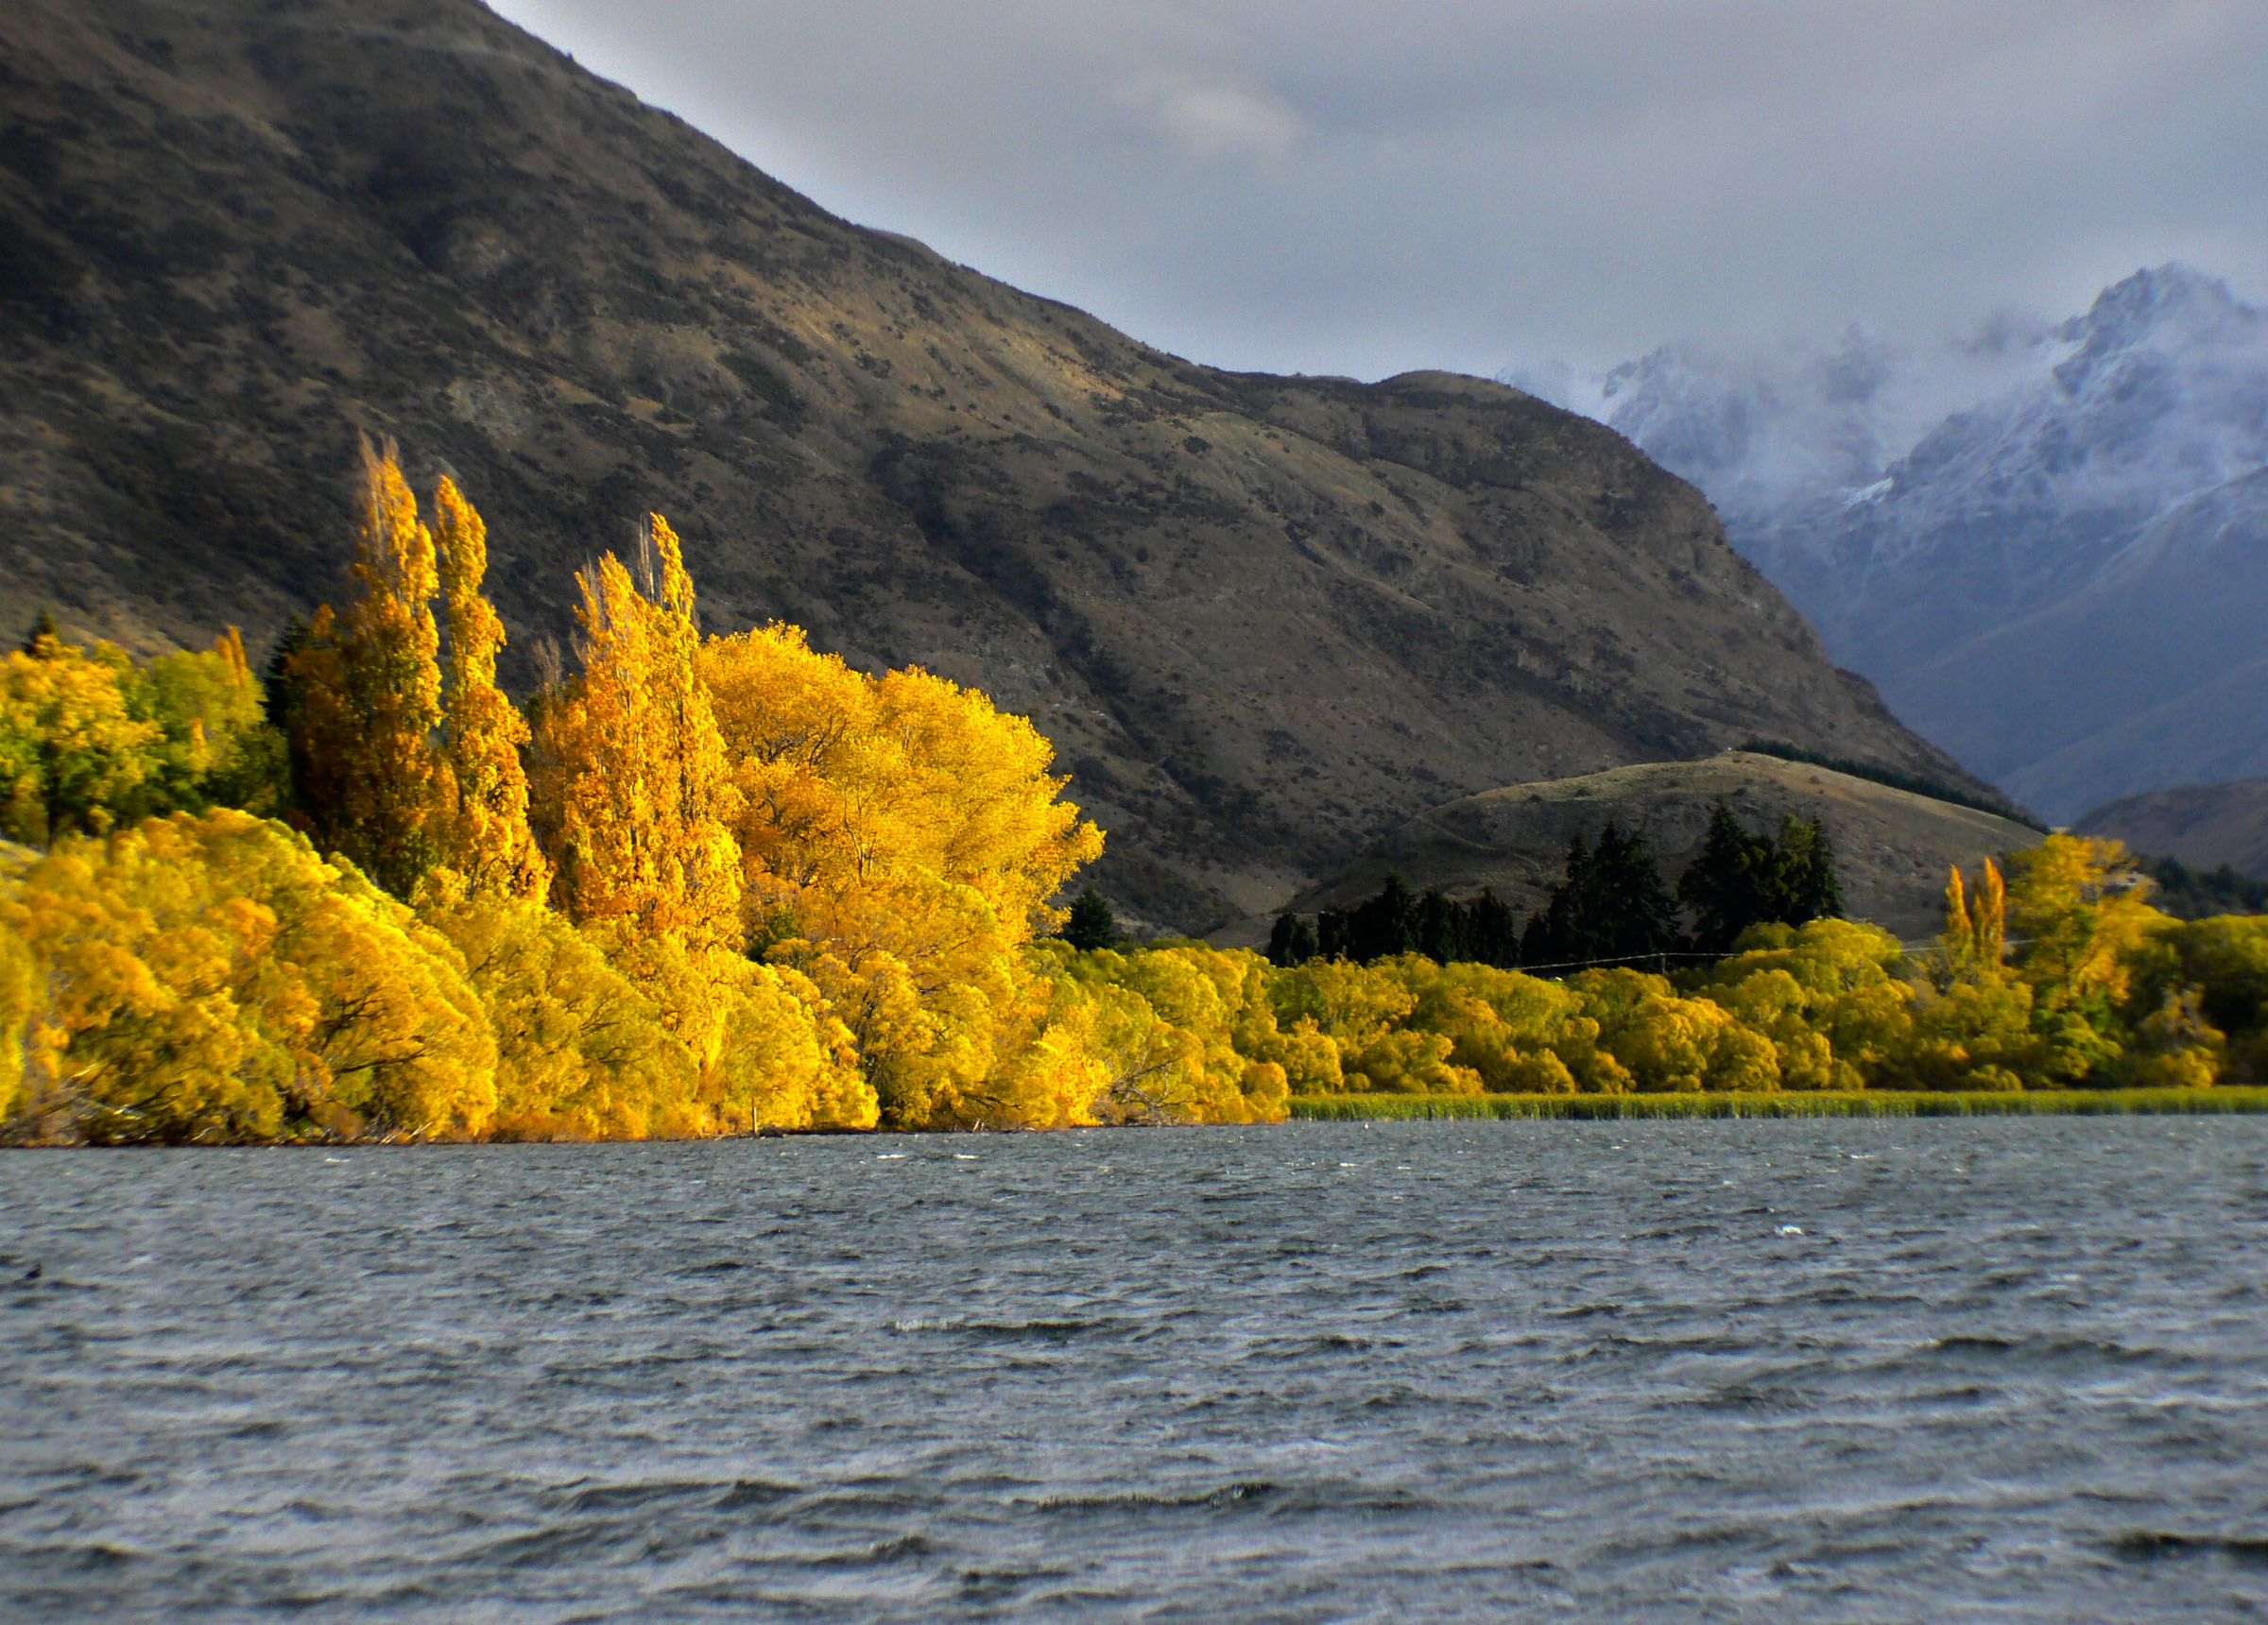
landscape, sea, coast, nature, wilderness, mountain, cloud, leaf, hill, flower, lake, river, mountain range, reflection, autumn, fjord, reservoir, season, body of water, newzealand, colours, otago, fallcolours, lakehayesnz, loch, landform, mountainous landforms